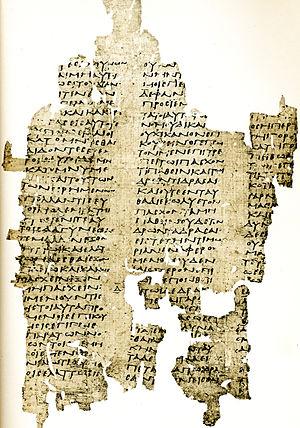
Antiphon, en grec ancien Ἀντιφῶν / Antiphôn est l'un des dix grands orateurs attiques. Ce sophiste hédoniste s’était spécialisé dans plusieurs domaines de la sagesse, en grec ancien σοφία, tels que le juridique, l’onirocrisie, la mantique, la thérapeutique par les mots, la rhétorique. Aristocrate convaincu, il est l'un des instigateurs de la révolution oligarchique de 411 av. J.-C. à Athènes, aux côtés de Phrynicos et de Théramène. Au rétablissement de la démocratie en 410, il est jugé pour sa participation à ce régime par le peuple athénien, inculpé de haute trahison, et condamné à mort ; en pareil cas, cette sentence était aggravée de la privation de sépulture, de la confiscation des biens et de la perte des droits civiques pour les descendants.